Edward King (naval officer)

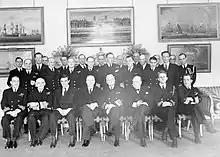
Lords Commissioners of the Admiralty during the Second World War. King is standing, eighth from the left.

King began his Royal Navy career on 15 May 1901. He was awarded the Beaufort and Wharton testimonials in 1909 and the Ronnald Megaw memorial prize for 1909–1910.